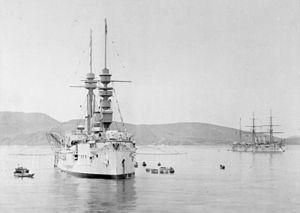
Le SMS Deutschland est une frégate blindée de la marine impériale allemande appartenant à la classe Kaiser et construite par la compagnie Samuda Brothers selon les plans d'Edward Reed à l'île aux Chiens en 1874.
La classe Kaiser est une série de deux frégates cuirassées construite au début des années 1875 pour la Marine impériale allemande.